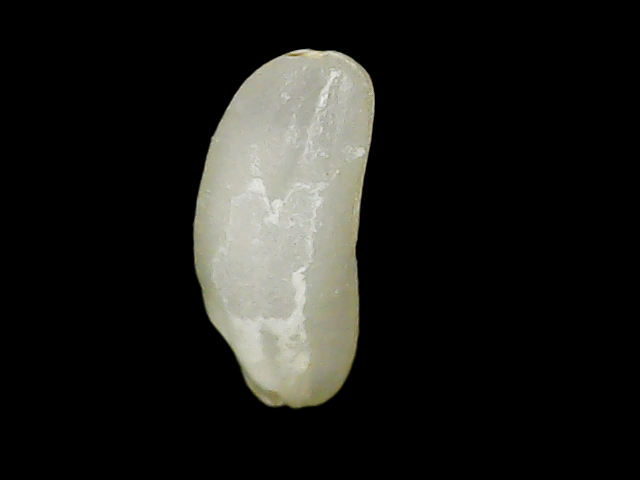
Rice variety: Binadhan24